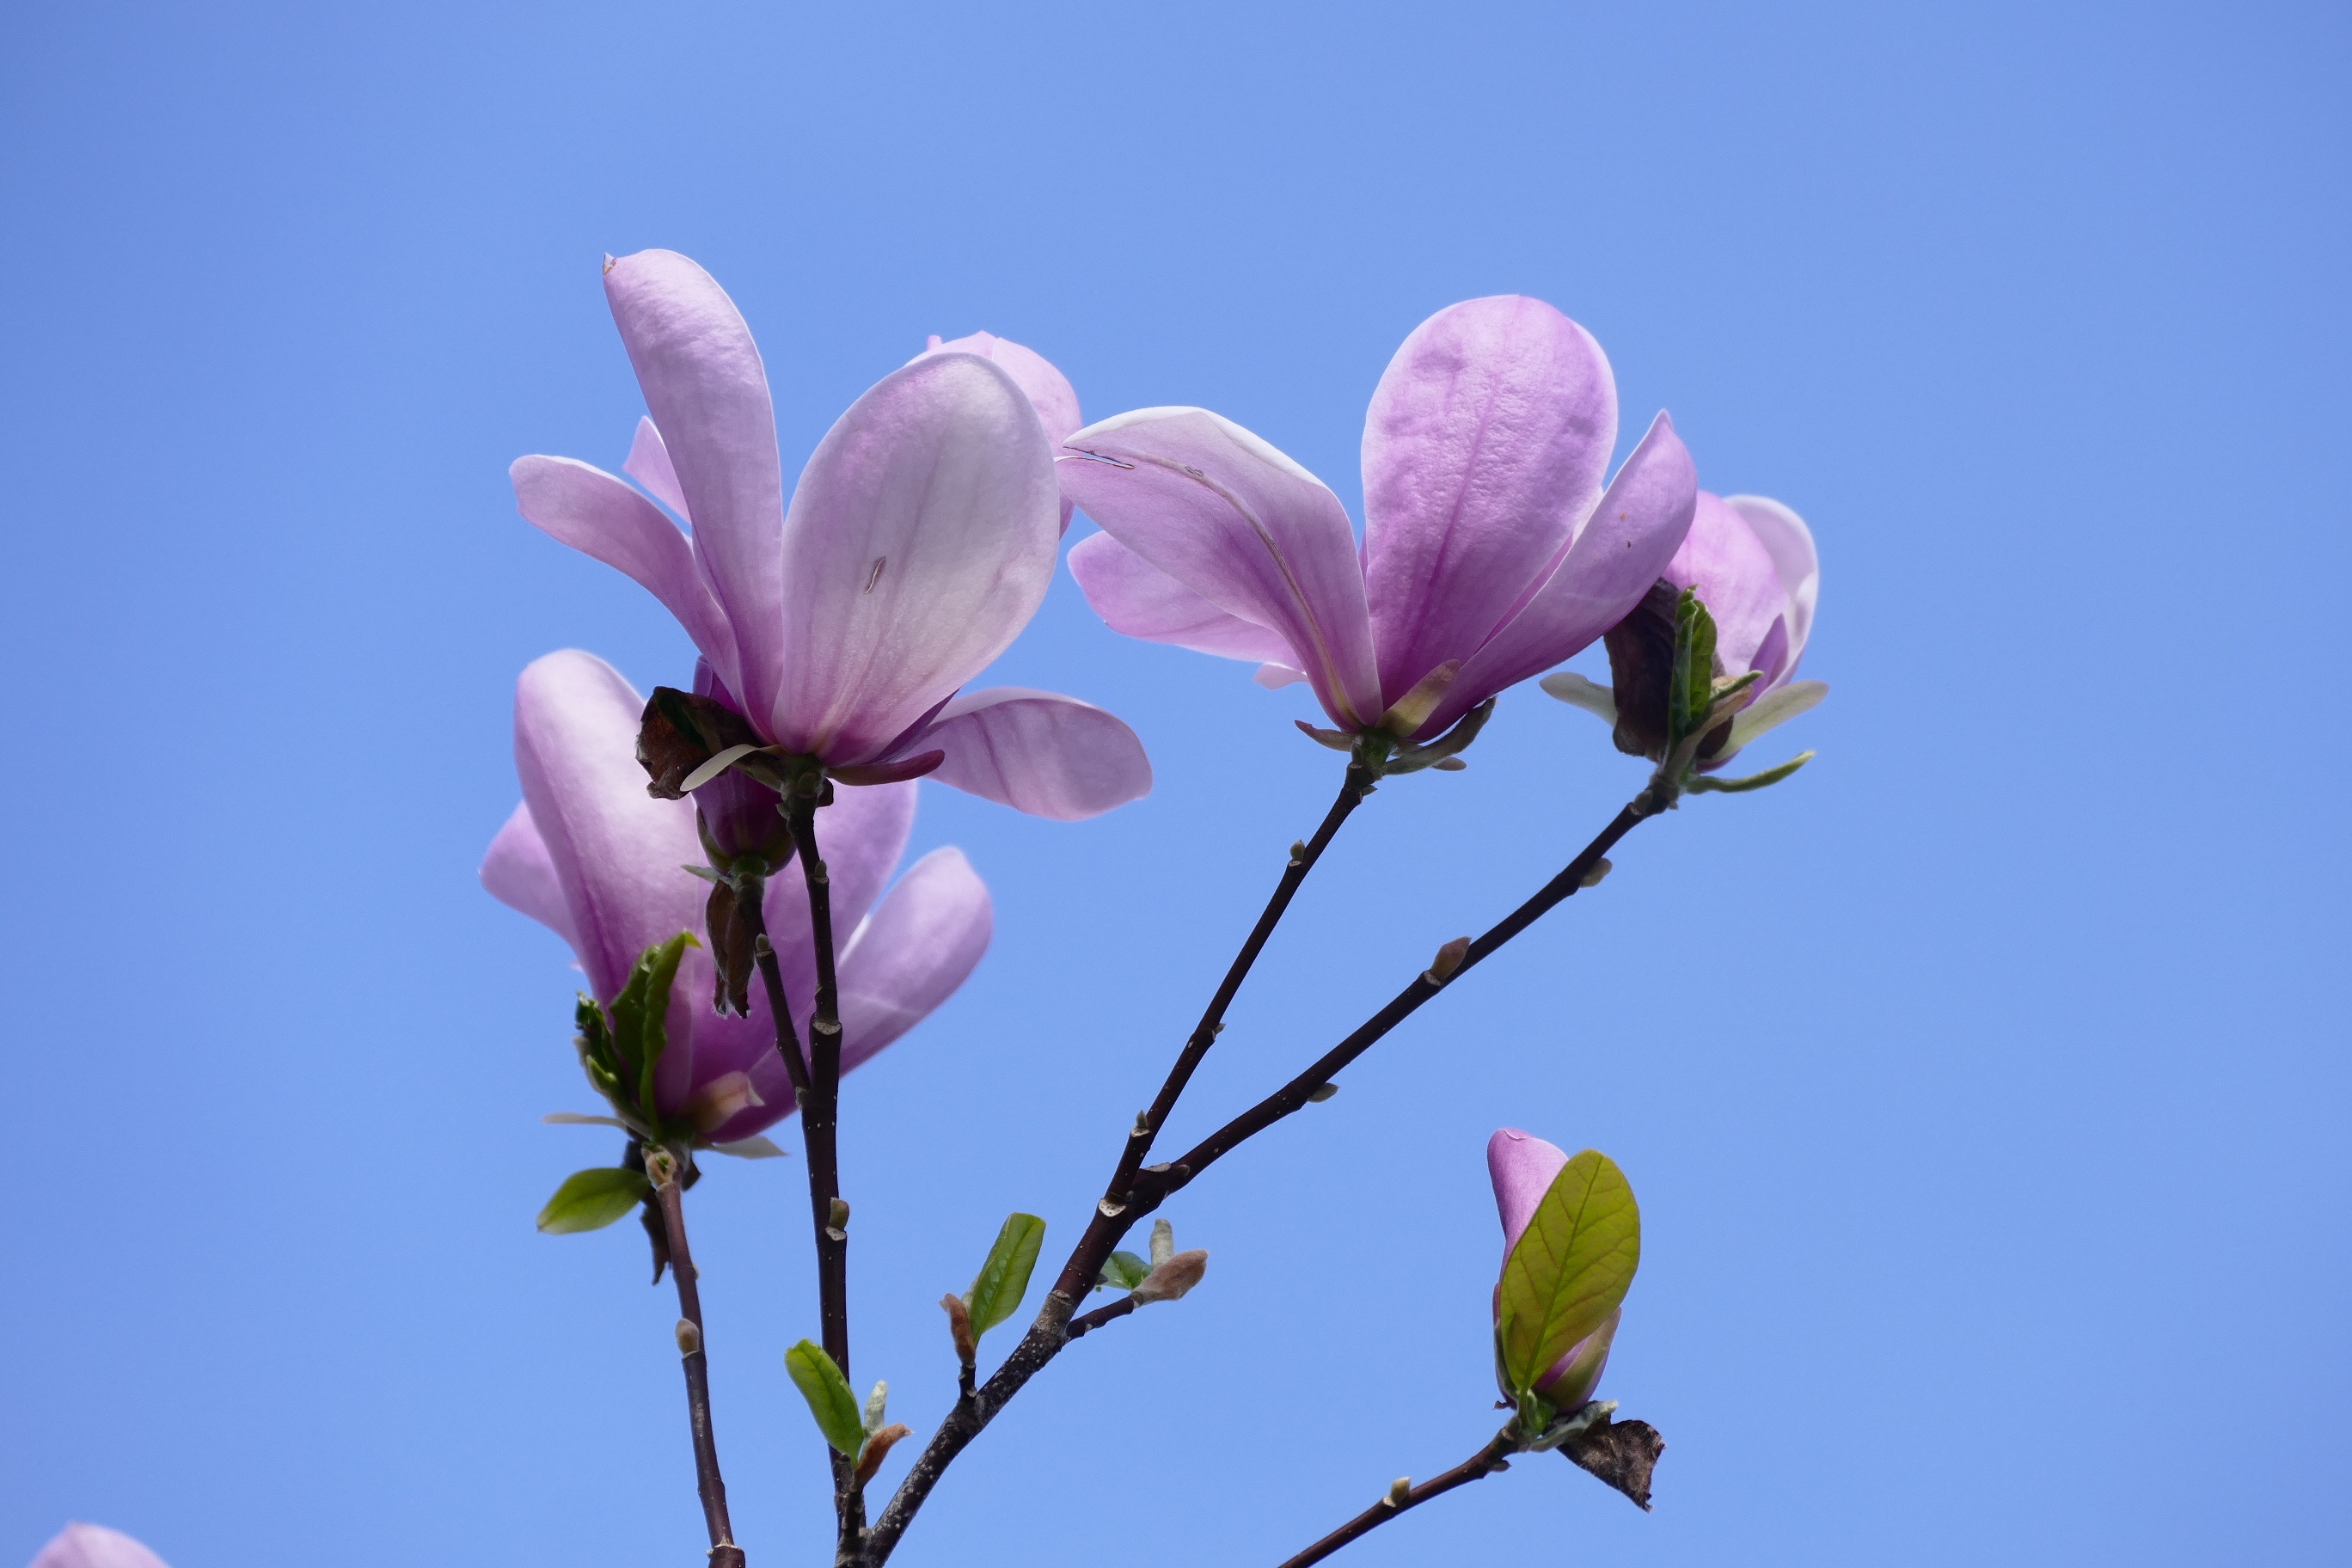
nature, blossom, plant, flower, petal, bloom, spring, botany, pink, flora, wildflower, beautiful, magnolia, bud, macro photography, star magnolia, flowering plant, land plant